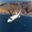
Label: airplane